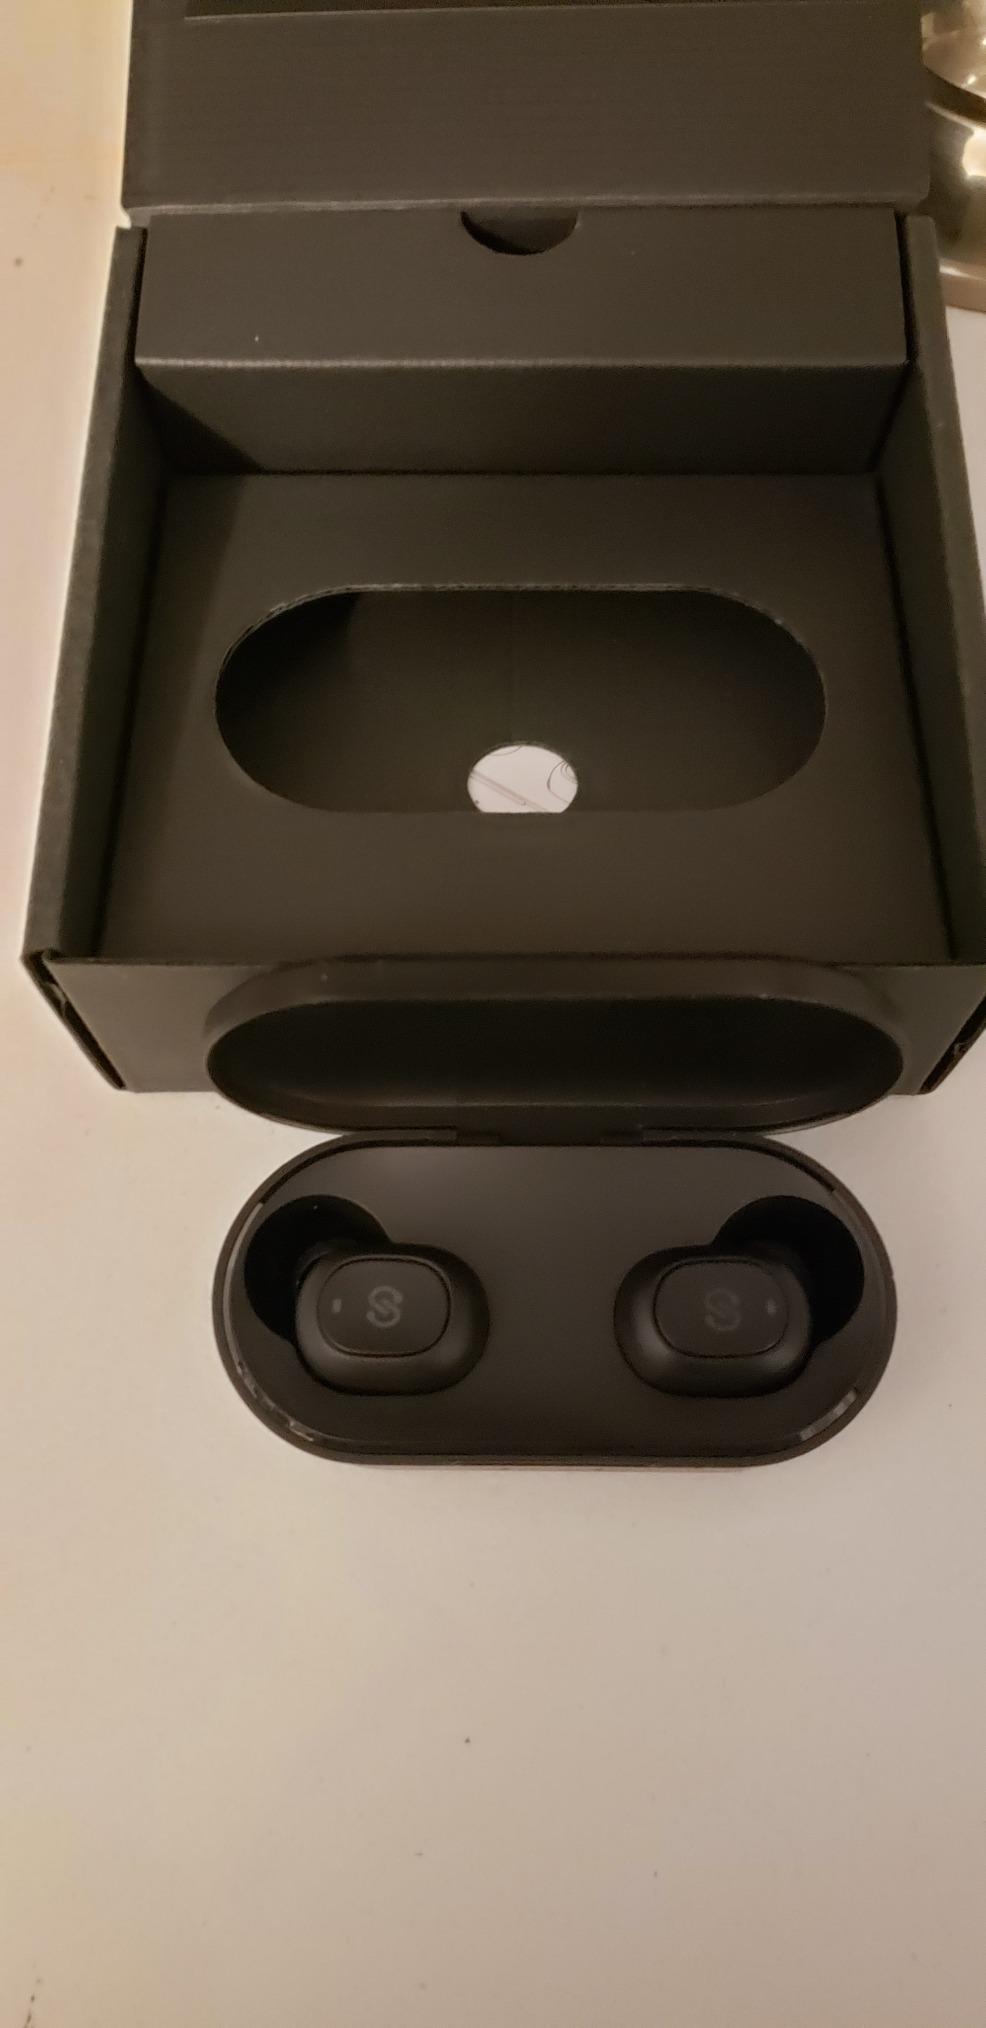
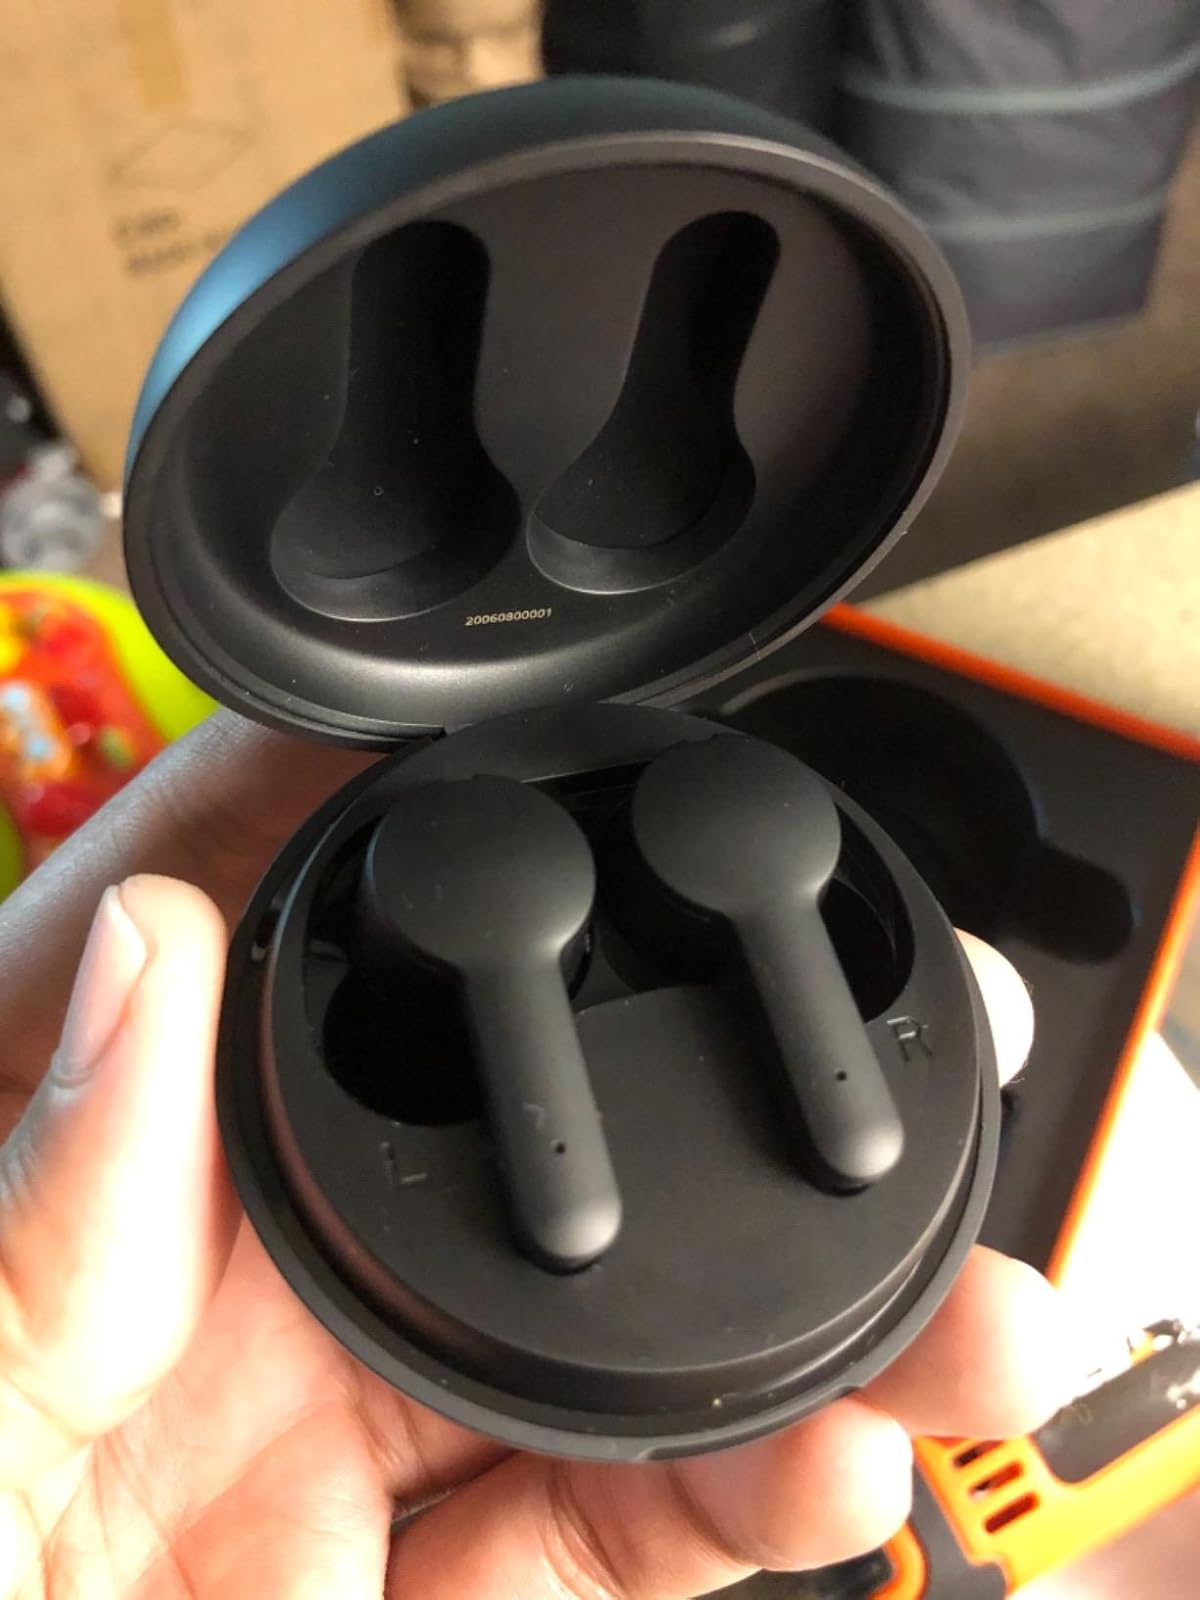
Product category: earbuds
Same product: no